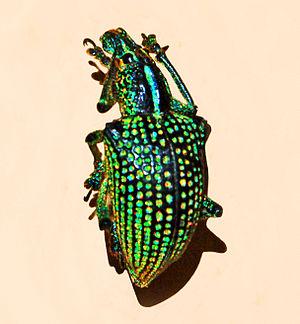
Entimus est un genre de coléoptères de la famille des Curculionidae et de la sous-famille des Entiminae.